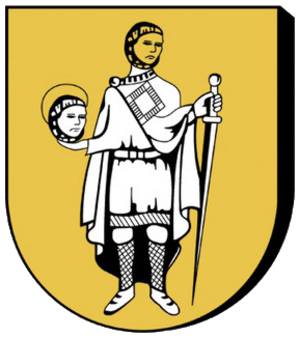
Matrei in Osttirol est une commune ainsi qu'une grande station de ski, situées dans le Tyrol oriental, en Autriche.